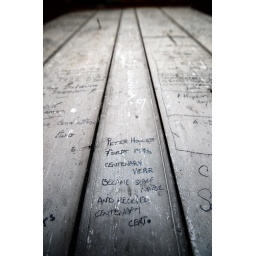
As is customary in these places, the clock tower contained a mass of nice graffiti!